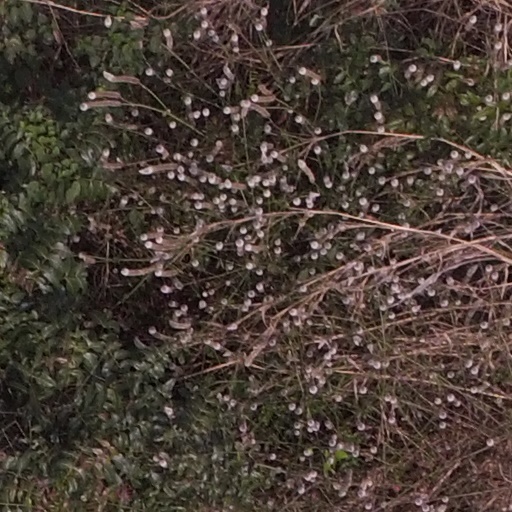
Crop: maize; corn